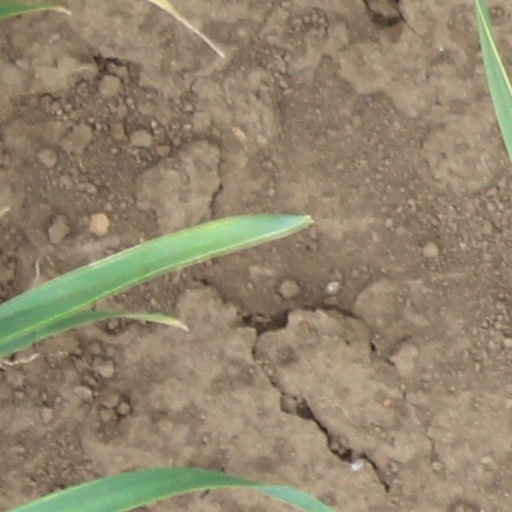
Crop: wheat